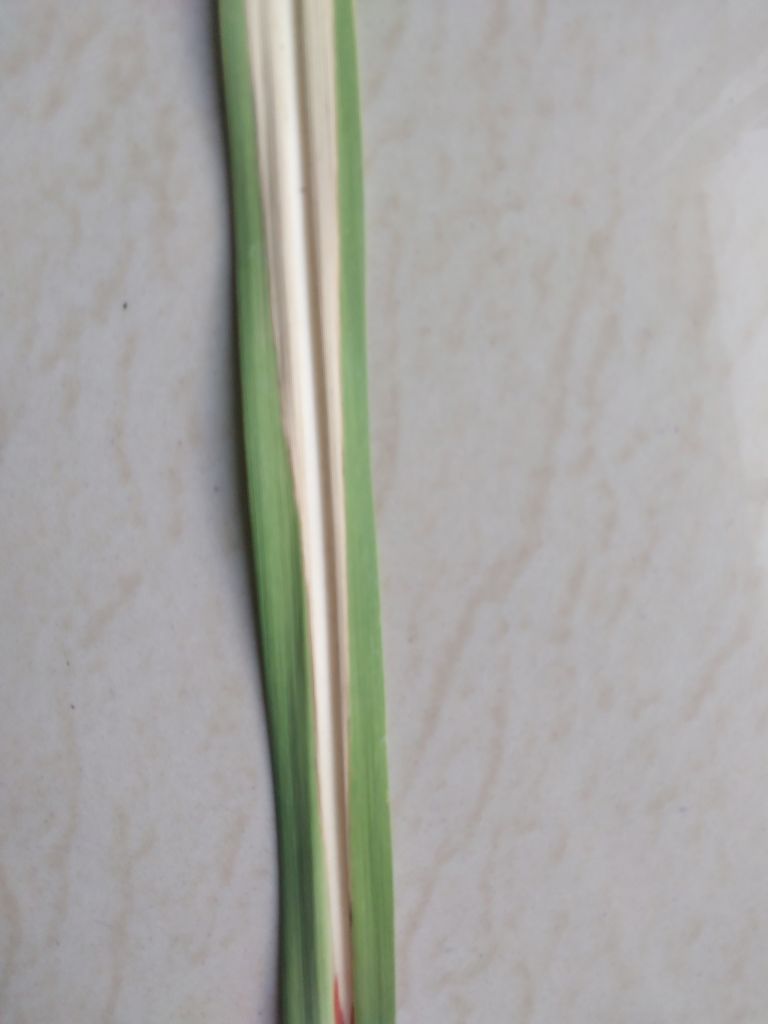
Label: Brown Spot